Ayr TMD

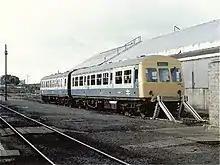
A Class 101 at Ayr Railway Depot in 1989

Ayr TMD is a railway traction maintenance depot in Ayr, Scotland. The depot is located to the south of Newton-on-Ayr railway station. The depot code is AY.